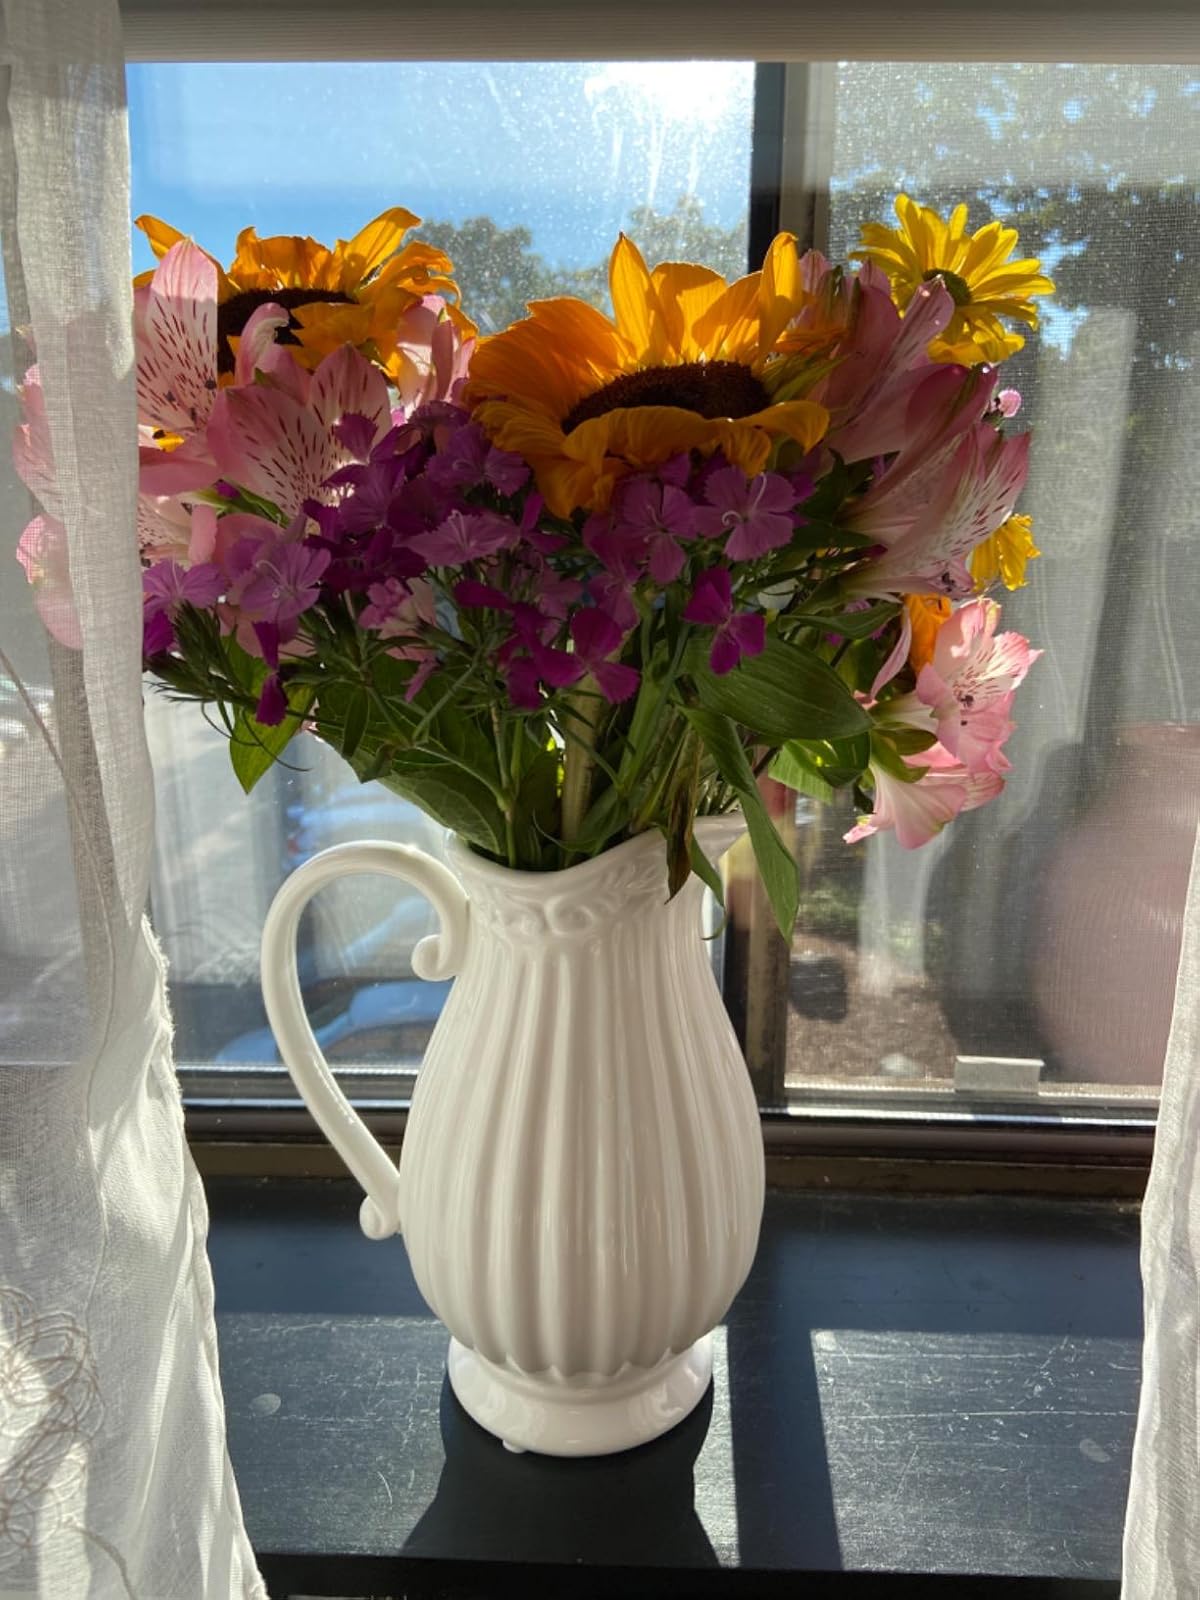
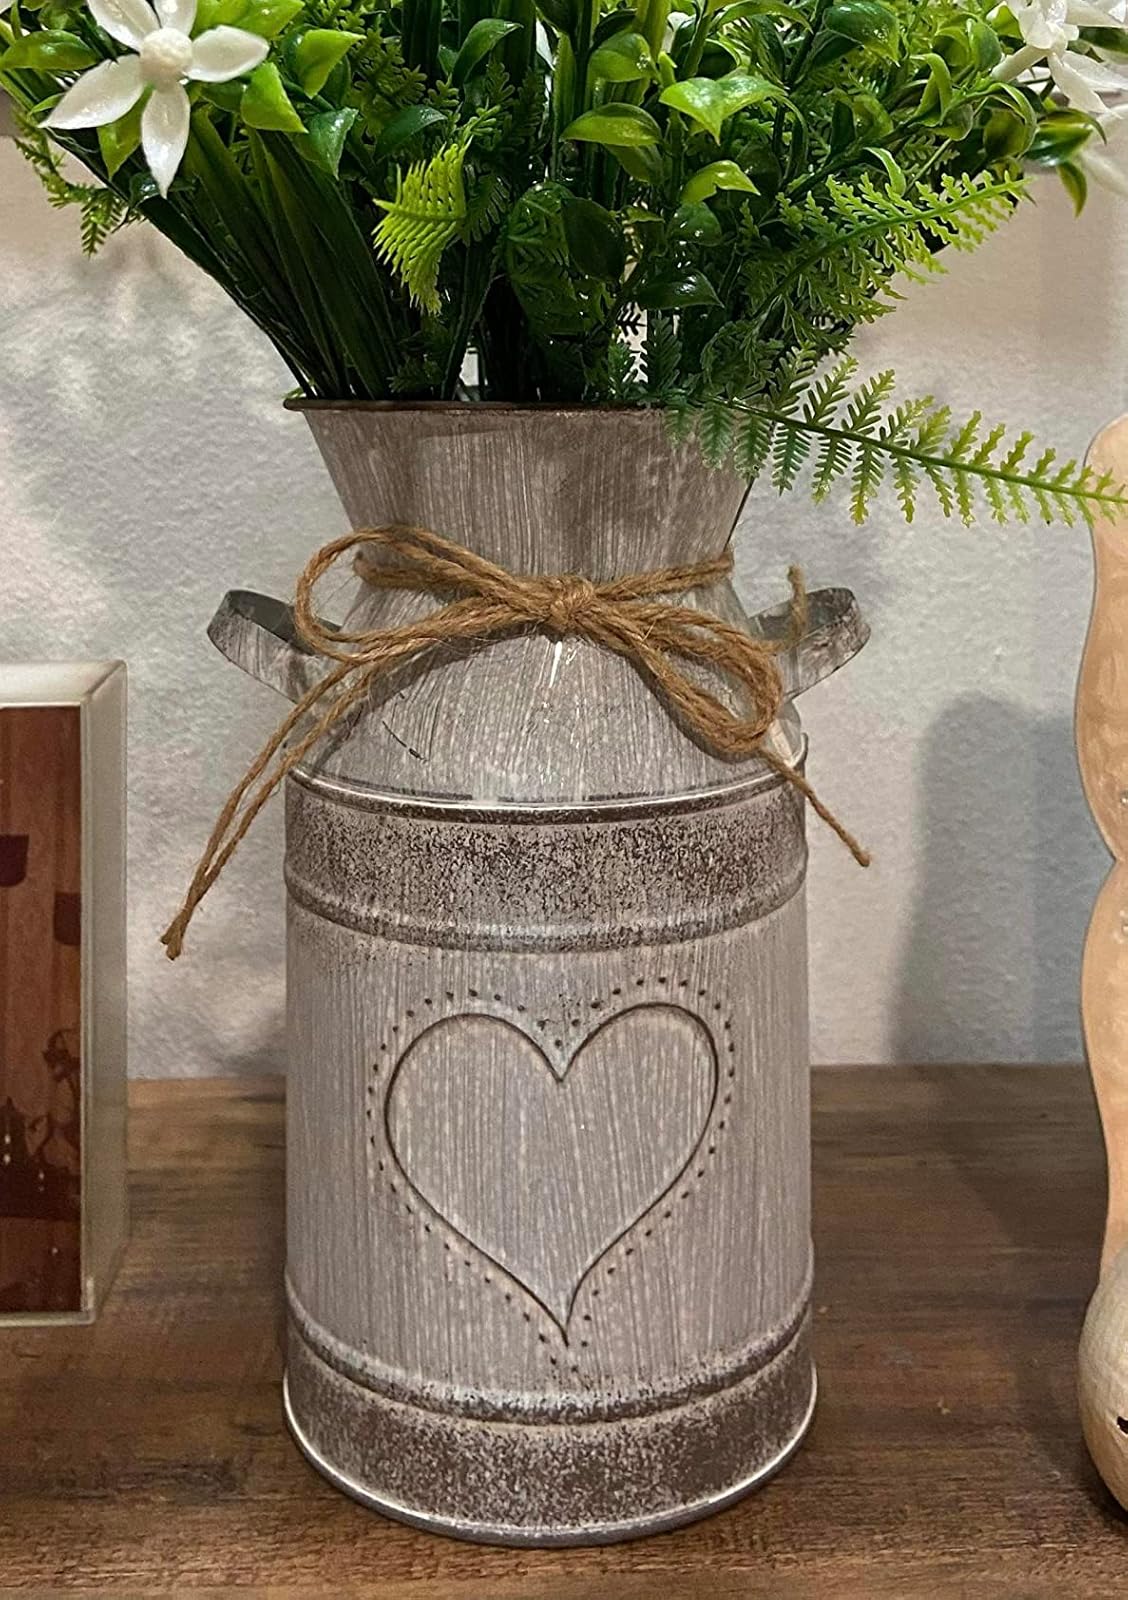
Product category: vase
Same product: no